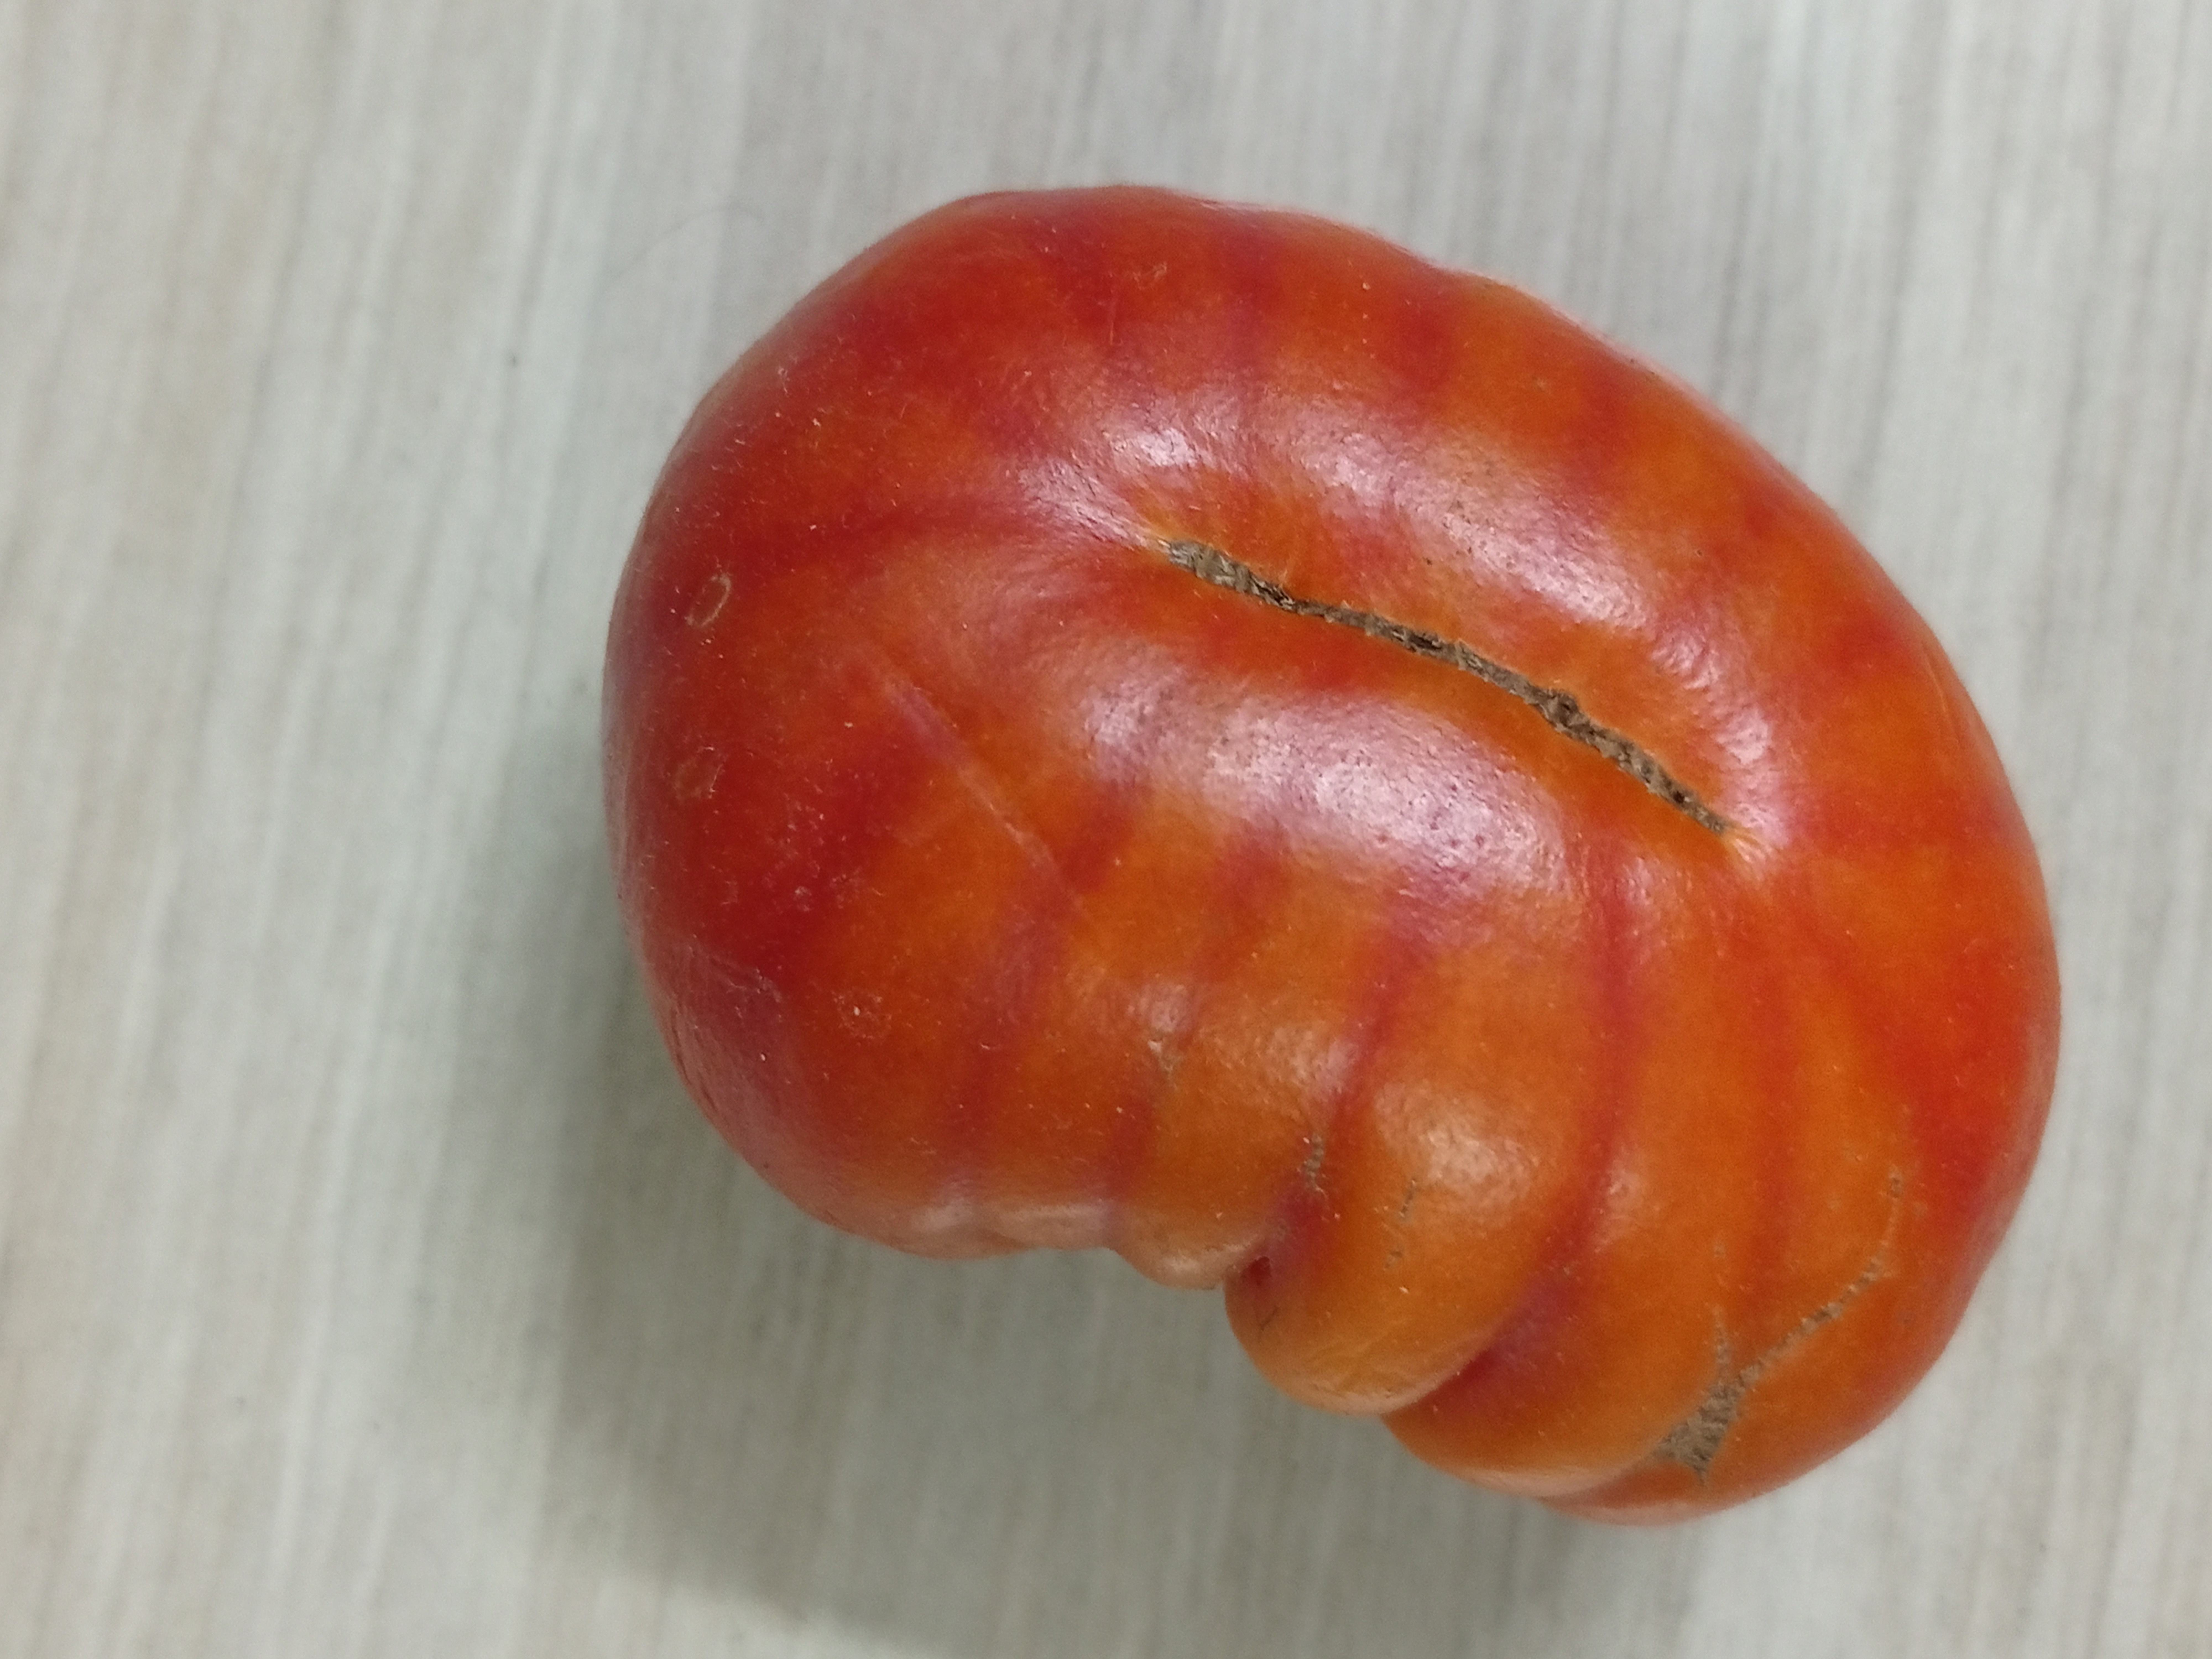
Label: Fresh